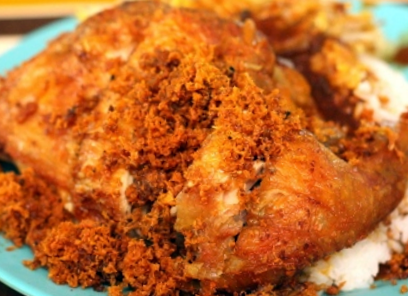
Label: ayam_goreng